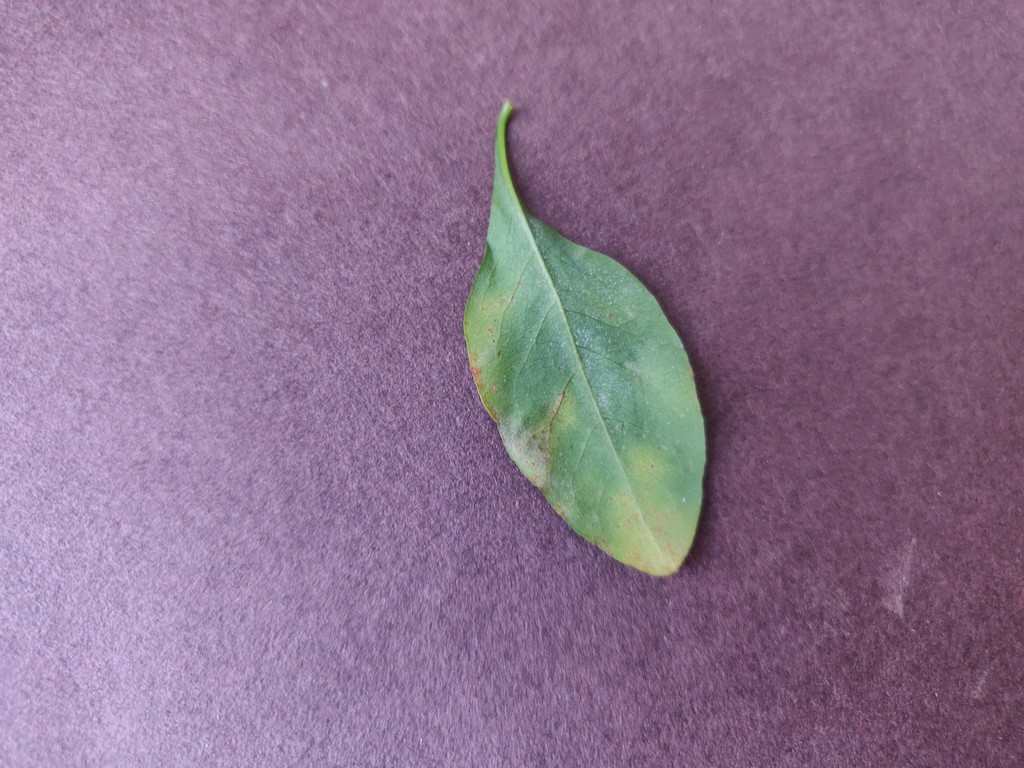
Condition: Unhealthy
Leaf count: single
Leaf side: back